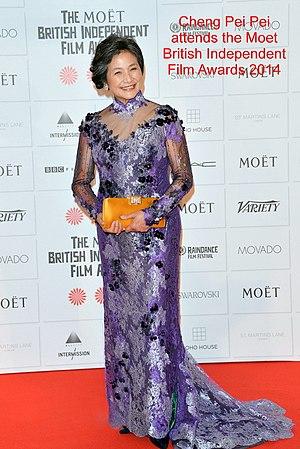
Cheng Pei-pei est une actrice chinoise née le 4 décembre 1946 à Shanghai. Elle est souvent surnommée la reine du wu xia pian.